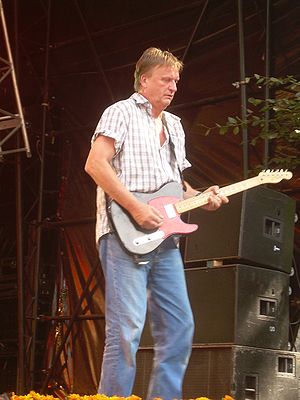
Henrik Strube
"Henrik Strube er en dansk guitarist, forfatter, komponist og var i mange år redaktør for fagbladet MUSIKEREN. Pladedebuterede med danskrockbandet No Name, der arbejdede sammen med forfatteren Ebbe Kløvedal Reich, som leverede en del af bandets politisk/poetiske tekster. Medvirkende fra 1973 som guitarist i det politisk rockband Røde Mor, hvis rockcirkus turnerede meget i Danmark og Sverige og var et af halvfjerdsernes største danske rocknavne. Henrik Strube udsendte sit første soloalbum ""Ven Og Fjende"" i 1976, og frem til 1990, var Henrik Strube fuldtidsmusiker i studiet og på landevejen. I perioden udsendte Henrik Strube en række albums, herunder 8338, der indeholdt singlen Hold om mig, der blev Henrik Strubes til dato største hit.